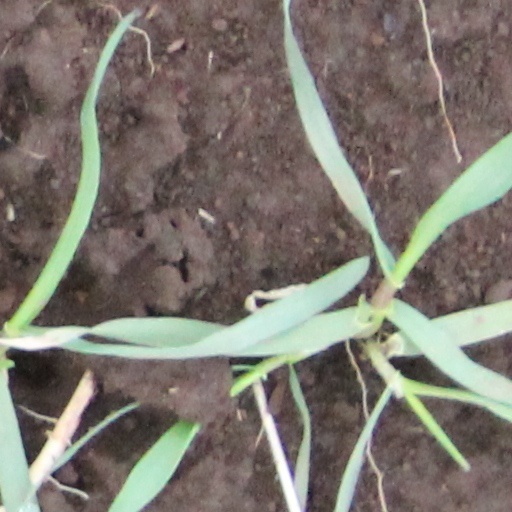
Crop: wheat